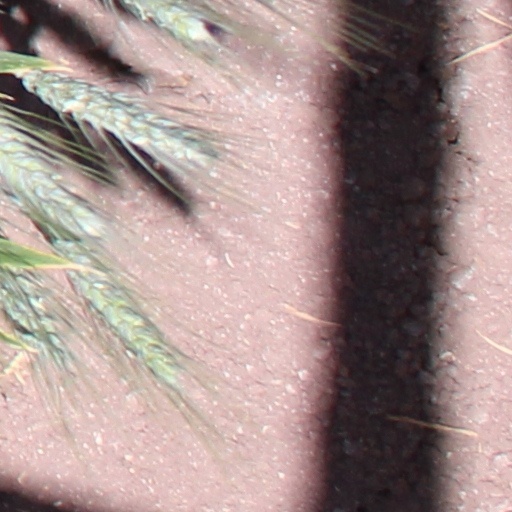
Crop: wheat